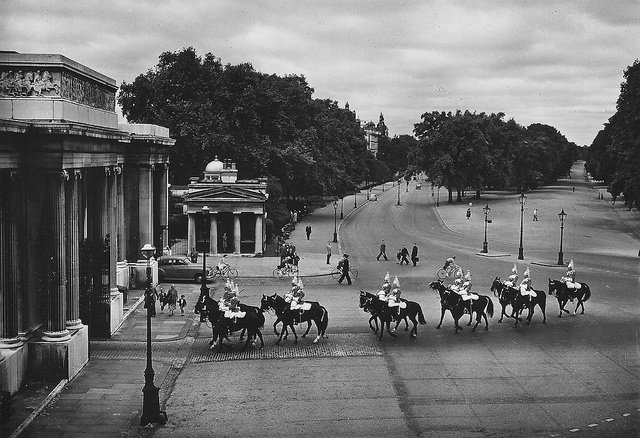
A parade of riders on horses is marching towards to building.
Several rows of people riding horses towards a columned building.
A parade of horses crosses the empty road
Pairs of horses being rode by people in uniforms approaching a building from the street.
Back and white photo of riders on horseback riding two by two.